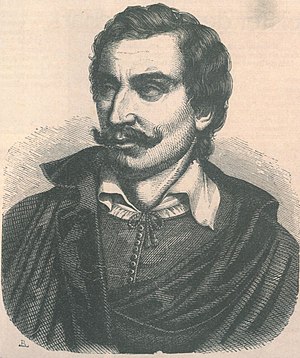
Jacob Isaacksz. van Ruysdael
Jacob Isaackszoon van Ruisdael var en nederlandsk maler. Han var nevø af Salomon van Ruysdael.